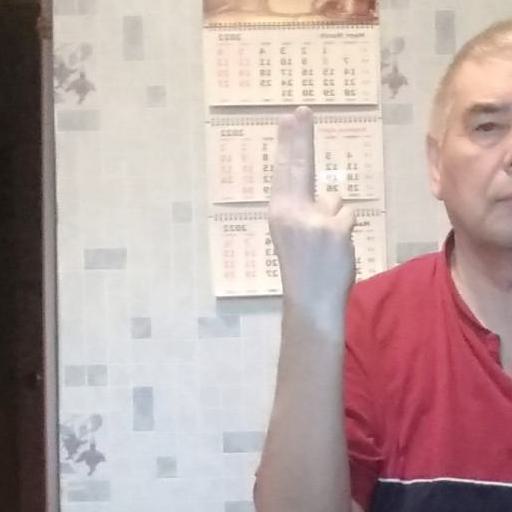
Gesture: two_up_inverted